Mick Ralphs

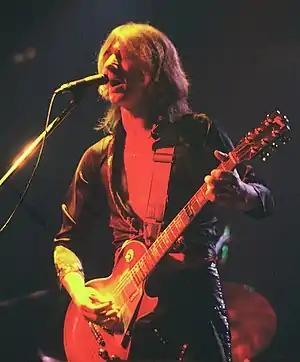
Ralphs in 1976

Michael Geoffrey Ralphs (31 March 1944 – 23 June 2025) was an English guitarist, vocalist and songwriter. He was a founding member of English rock bands Mott the Hoople and Bad Company. Despite not being a constant member, he appeared on every studio album released by both bands. In 2011 he formed the Mick Ralphs Blues Band with musicians he had met in a jam session.